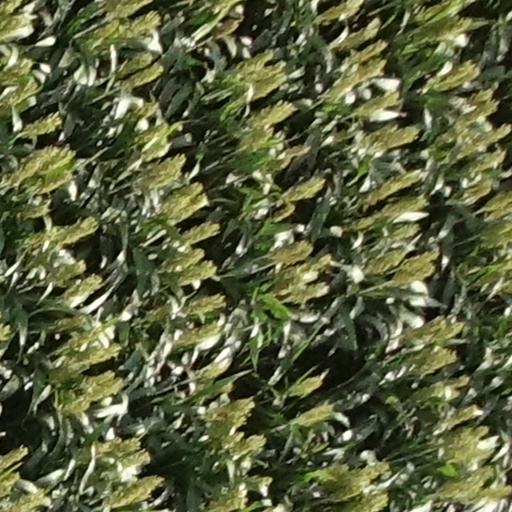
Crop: sorghum